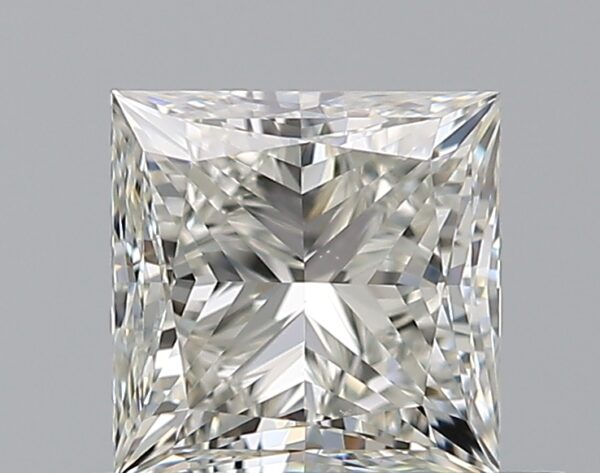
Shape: princess
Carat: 0.7
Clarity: VVS1
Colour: I
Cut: EX
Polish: EX
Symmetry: VG
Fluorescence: N
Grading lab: GIA
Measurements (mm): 4.7 x 4.68 x 3.41